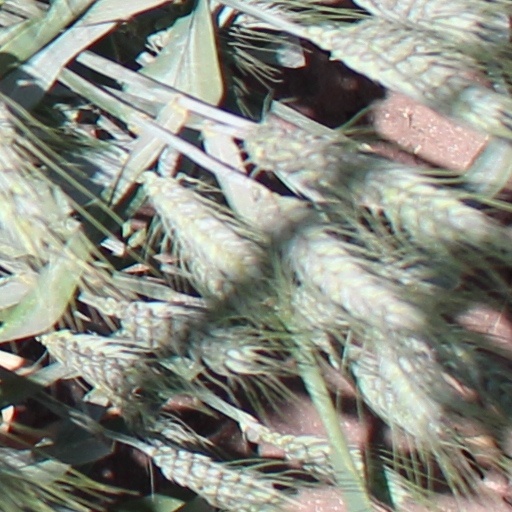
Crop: wheat